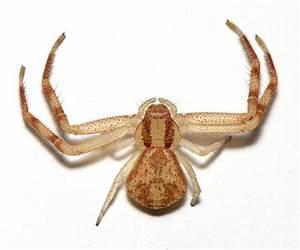
spider